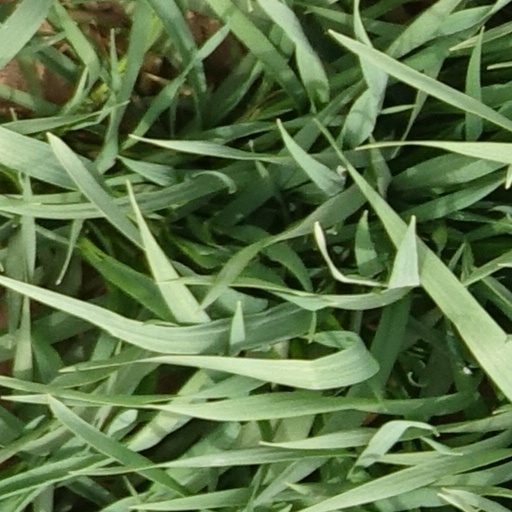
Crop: wheat